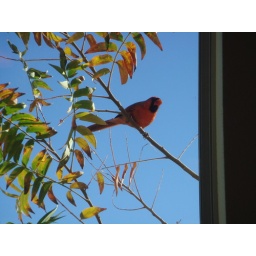
Red bird looking into the window by the new books display.